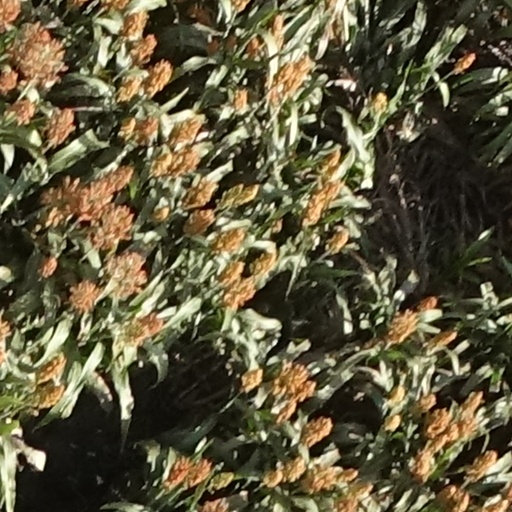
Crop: sorghum